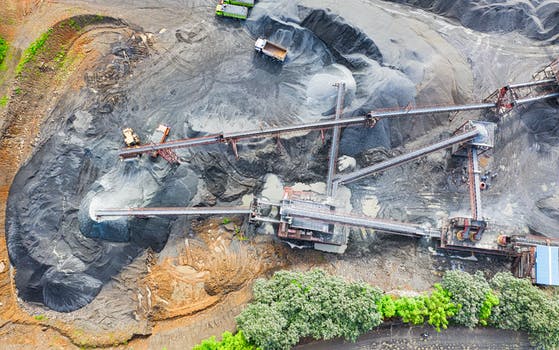
Label: No Watermark